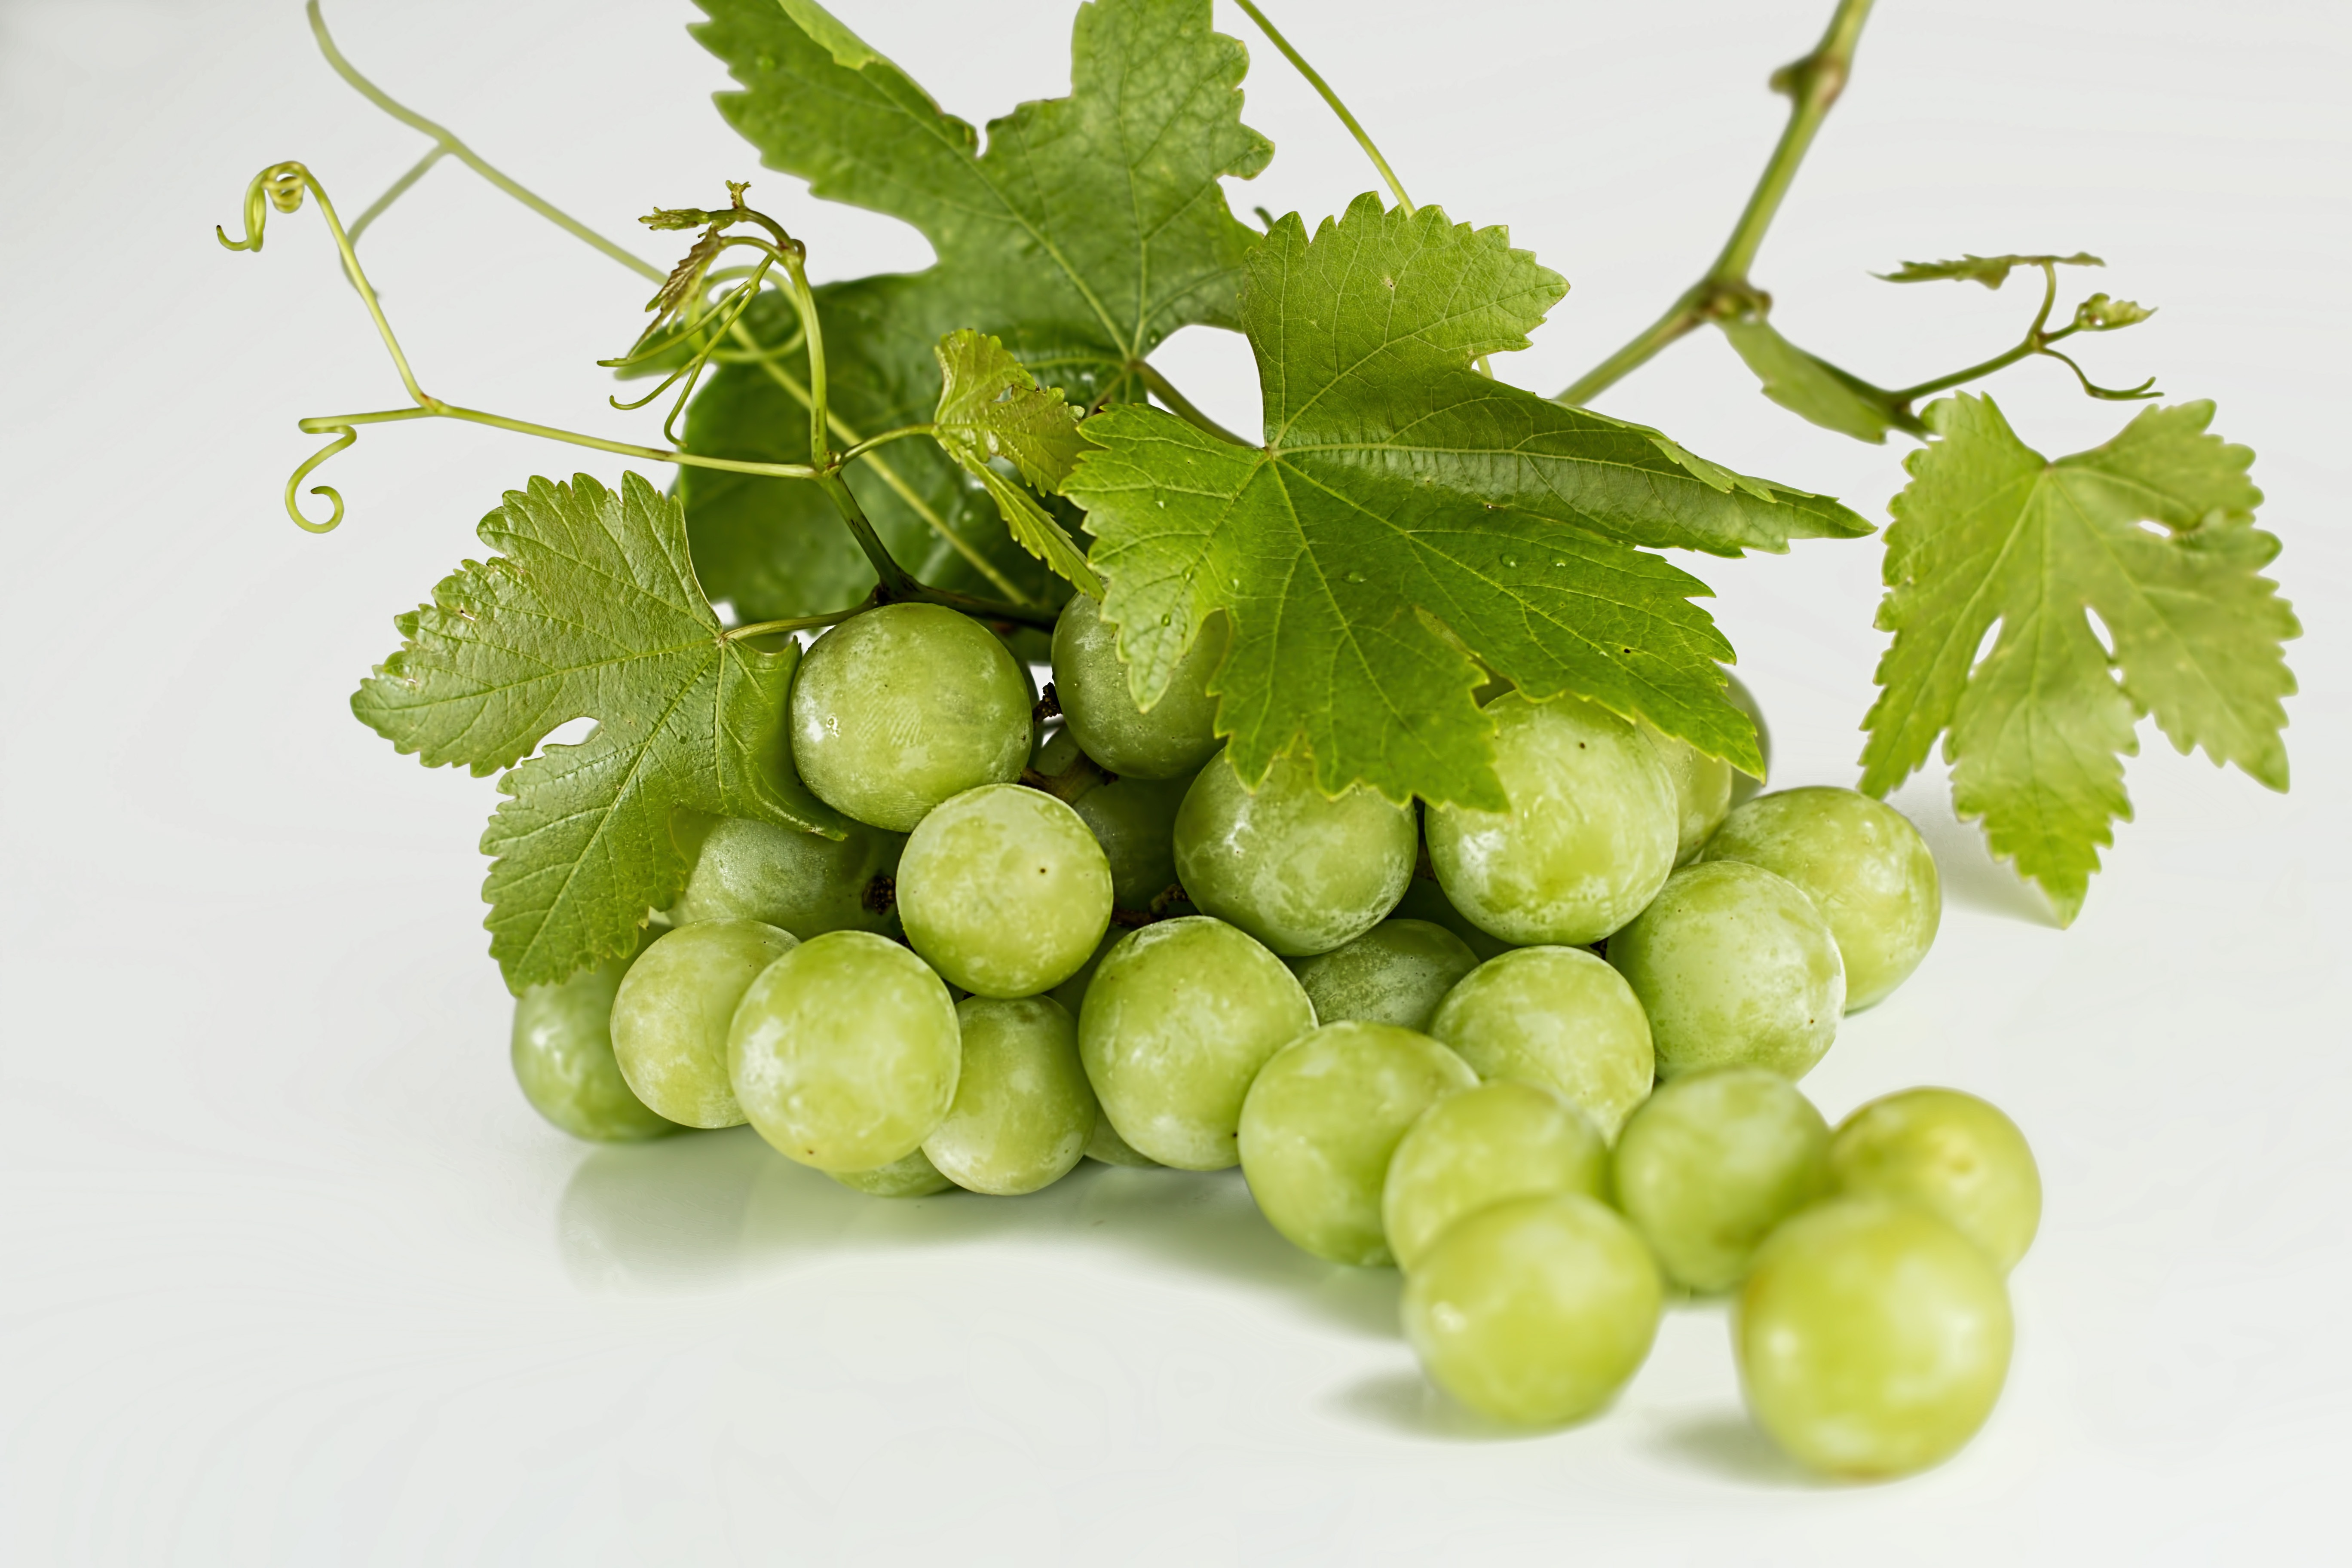
plant, grape, bunch, fruit, sweet, ripe, food, green, harvest, produce, vegetable, fresh, grapes, gooseberry, flowering plant, vitis, land plant, grapevine family, moonballs